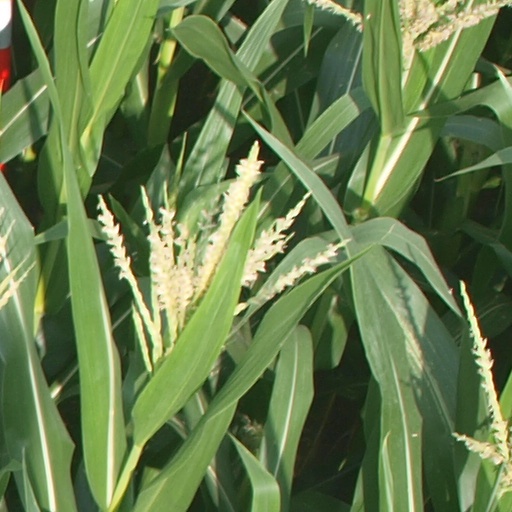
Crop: maize; corn